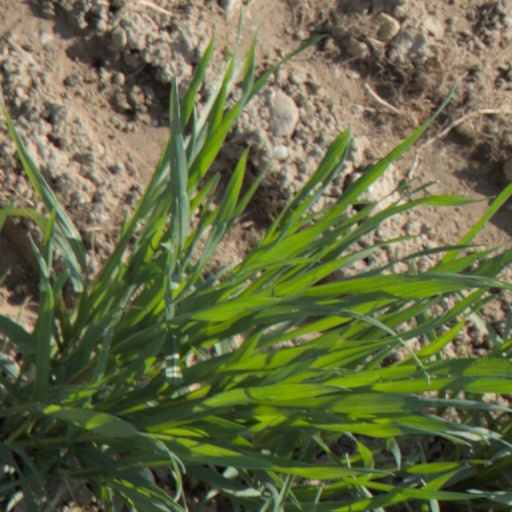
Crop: wheat